Christianity in the Middle East

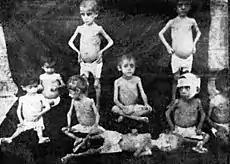
About 1.5 million Armenians were killed during the Armenian genocide in 1915–1918.

The Georgian kingdom of Iberia (Kartli) was probably evangelized first in the 2nd or 3rd century. However, the church was only established there in 330s. A number of sources, both in Georgian and other languages, associate Nino of Cappadocia with bringing Christianity to the Georgians and converting King Mirian III of Iberia. Georgian Christian literature emphasizes her connection with Jerusalem and the role played by the Georgian Jewish community in the growth of Christianity. Certainly, early Georgian liturgy does share a number of conspicuous features with that of Jerusalem. The Black Sea coastal kingdom of Lazica (Egrisi) had closer ties to Constantinople, and its bishops were by imperial appointment. Although the Lazican church originated around the same time as its Iberian neighbour, it was not until 523 when its king, Tzath, accepted the faith. The Iberian church was under the authority of the Patriarch of Antioch, until the reforming king Vakhtang Gorgasali set up an independent catholicos in 467.